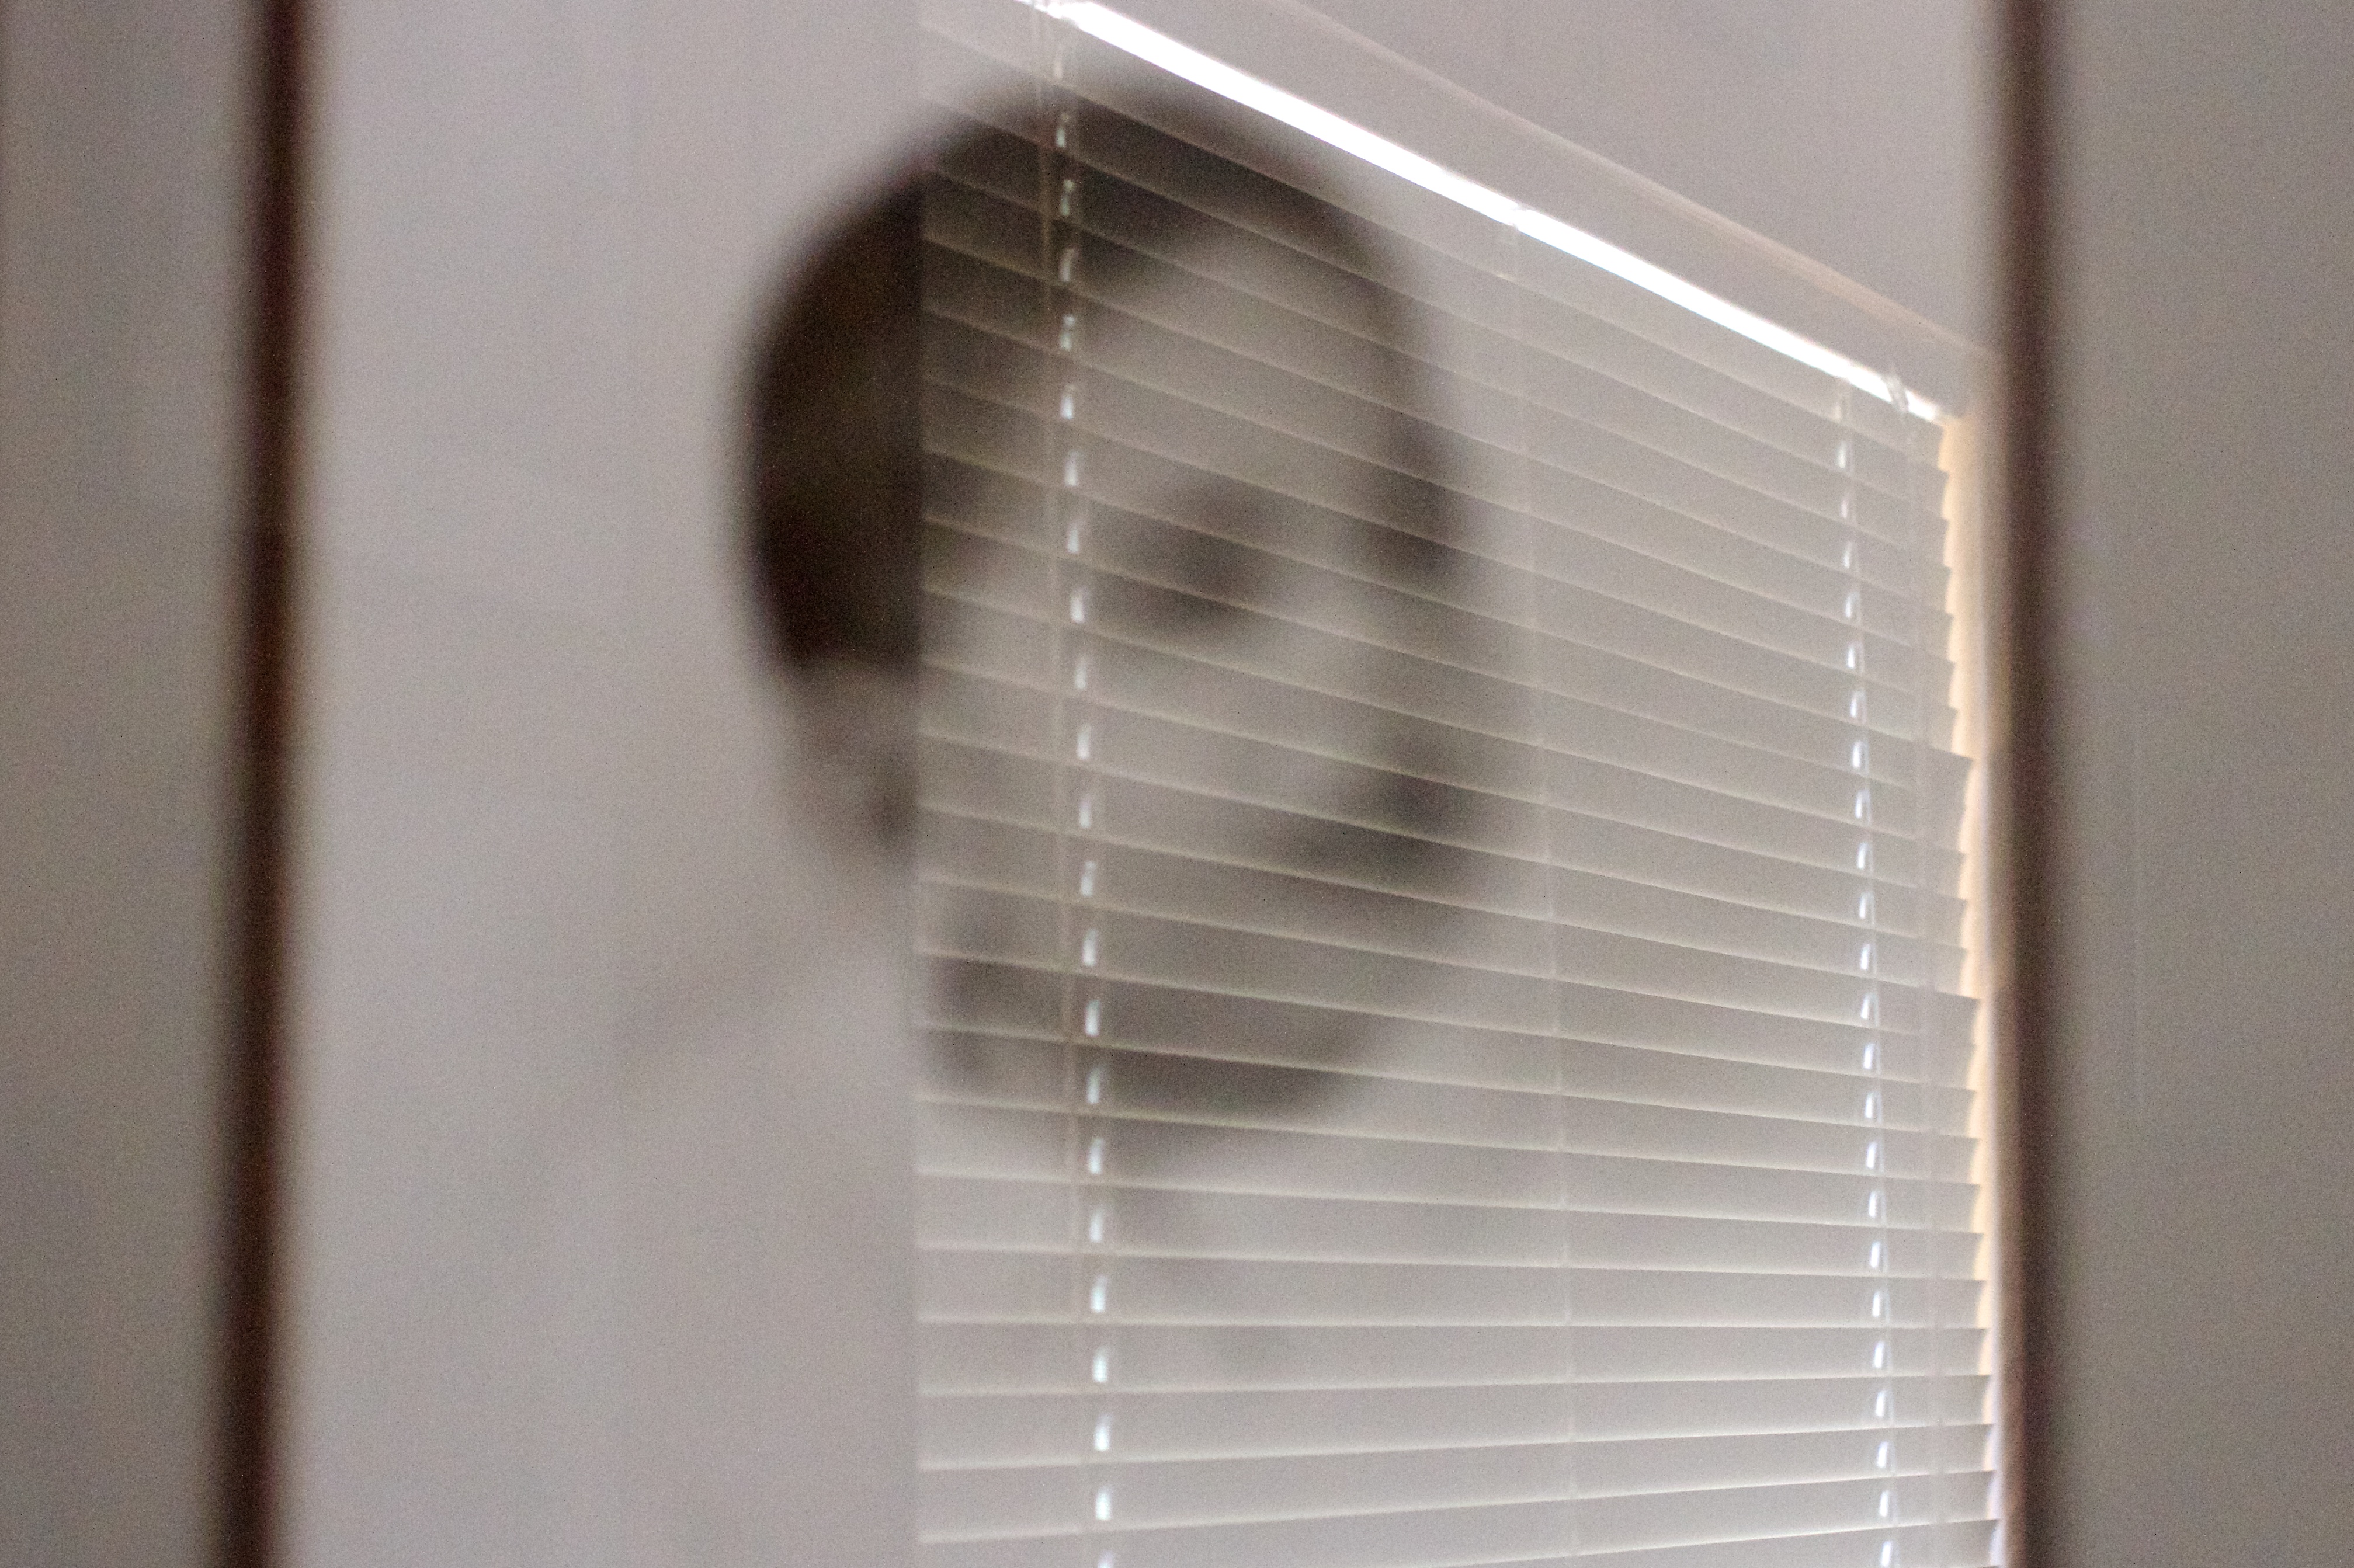
light, white, window, glass, ceiling, line, lighting, interior design, window blind, david, phonar, nationlooking4light, window covering, window treatment